Walter Hyde

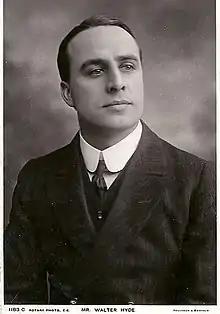
Walter Hyde

Walter Hyde (6 February 1875 – 11 November 1951) was a British tenor, actor and teacher of voice whose career spanned genres from musical theatre to grand opera. In 1901 he sang Borrachio in the premiere of Stanford's "Much Ado About Nothing" and soon appeared in London's West End in light opera and Edwardian musical comedy. He appeared regularly at the Royal Opera House in Covent Garden between 1908 and 1924, becoming known for roles in Wagner operas, among others, both in Britain and America. He was also in demand as a concert artist. In his later years he was Professor of Voice at the Guildhall School of Music where his students included Geraint Evans and Owen Brannigan.